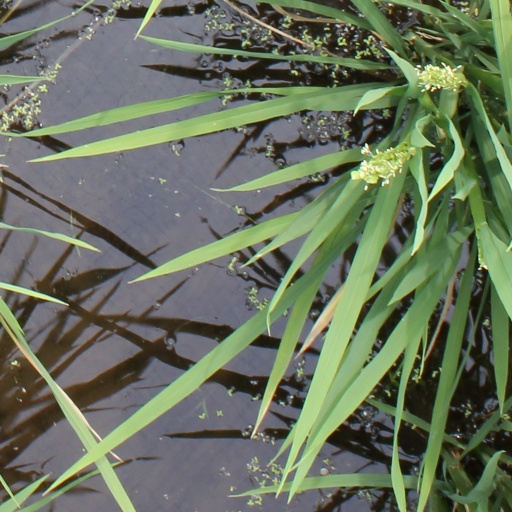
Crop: rice